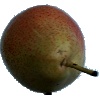
Label: pear_forelle